Jean-Jacques Henner

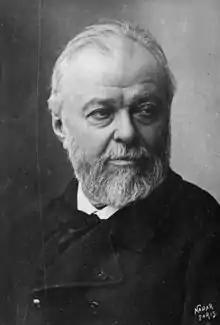
Photograph by Nadar (c.1900)

Jean-Jacques Henner (5 March 1829 – 23 July 1905) was a French painter, noted for his use of sfumato and chiaroscuro in painting nudes, religious subjects and portraits.